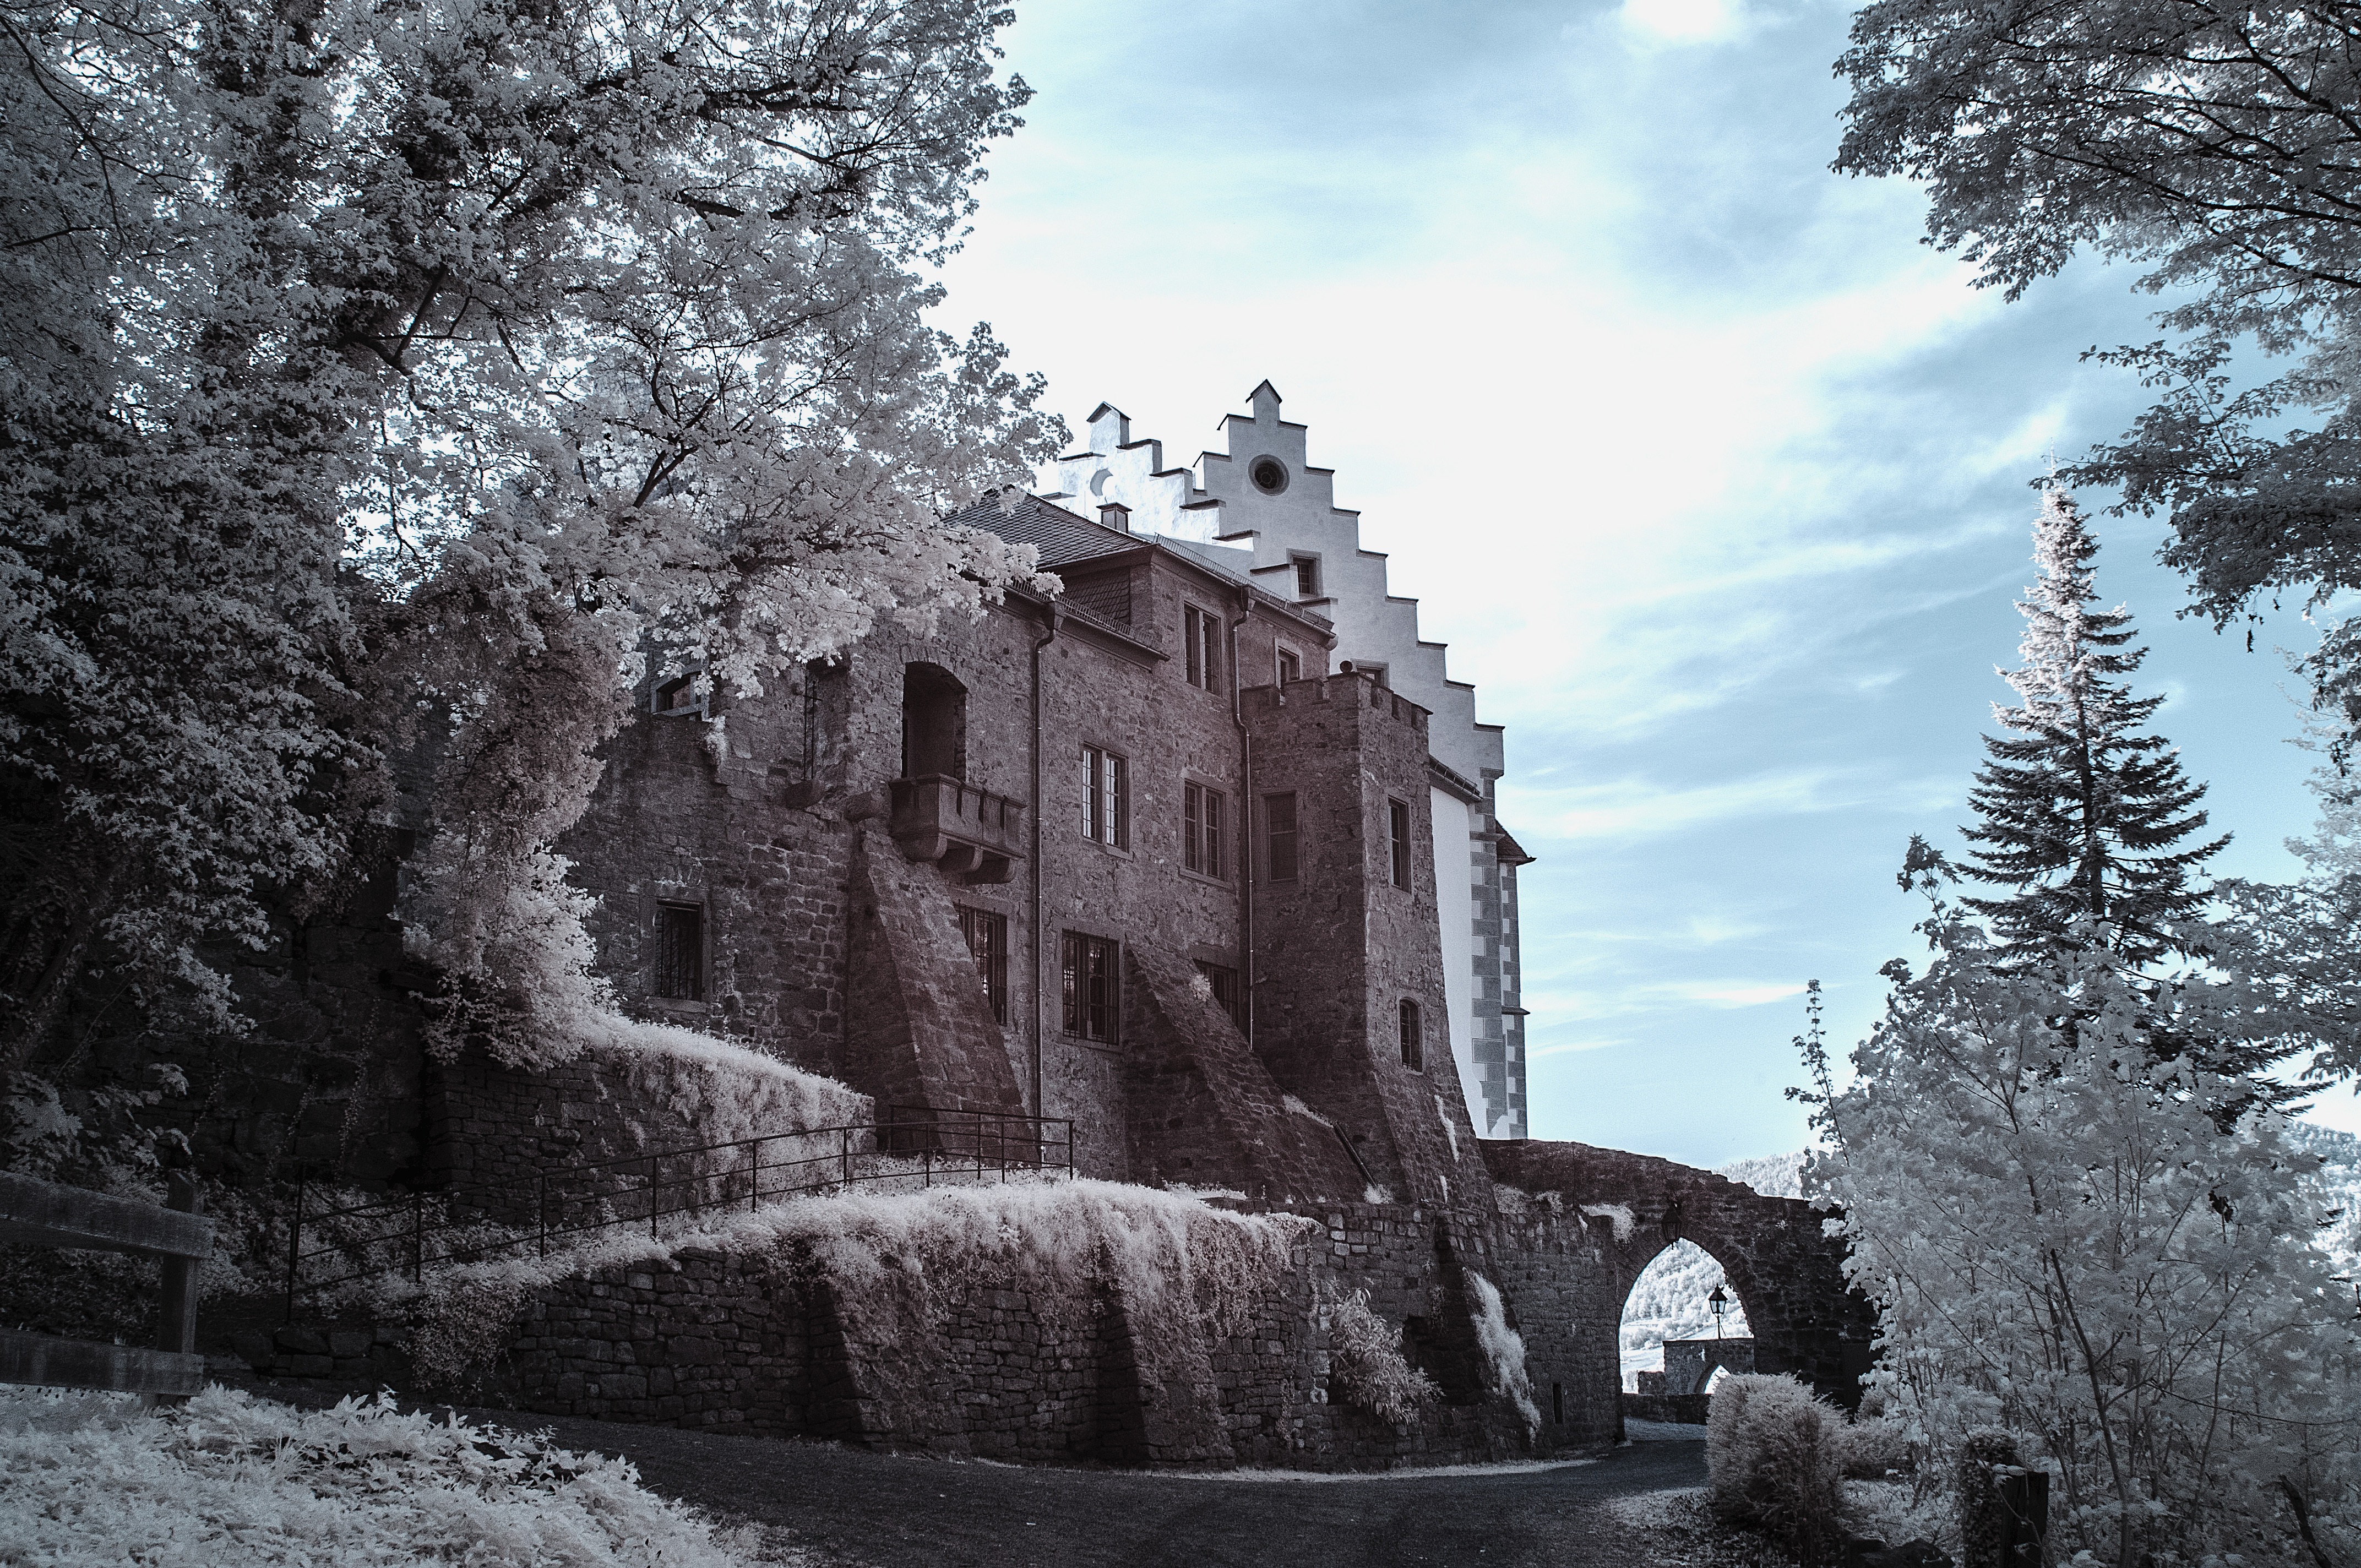
tree, rock, snow, winter, plant, flower, spring, weather, castle, season, places of interest, ruins, bavaria, historically, miltenberg